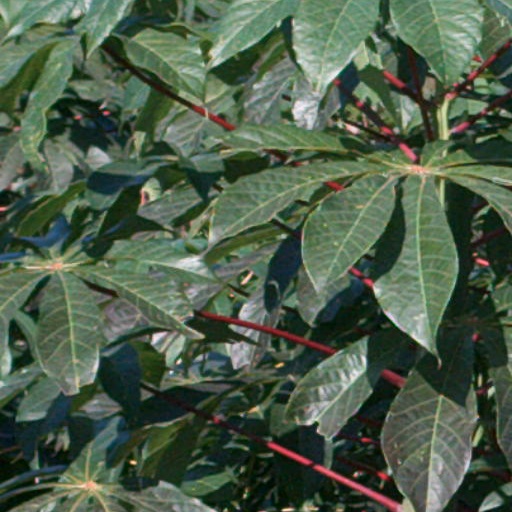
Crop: cassava